Polish rabbit

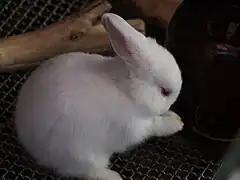

The Polish rabbit is a compact breed of domestic rabbit, most often bred by fanciers (as opposed to hobbyists) and commonly exhibited in rabbit shows. Despite its name, the Polish rabbit likely originated in England, not Poland. The breed known in the UK as "Polish" is the breed known in the US as "Britannia Petite." The breed known in the US as "Polish" is unknown in the UK.